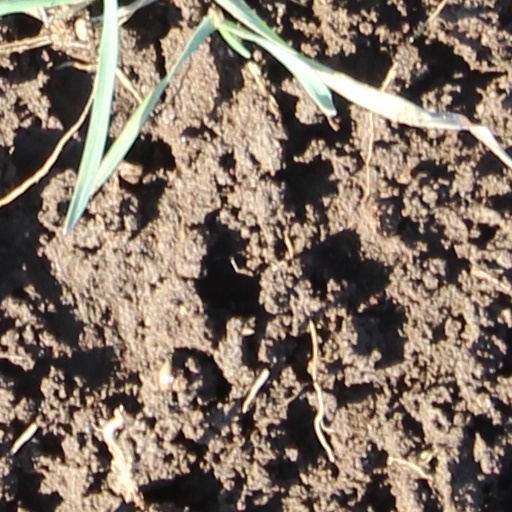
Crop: wheat